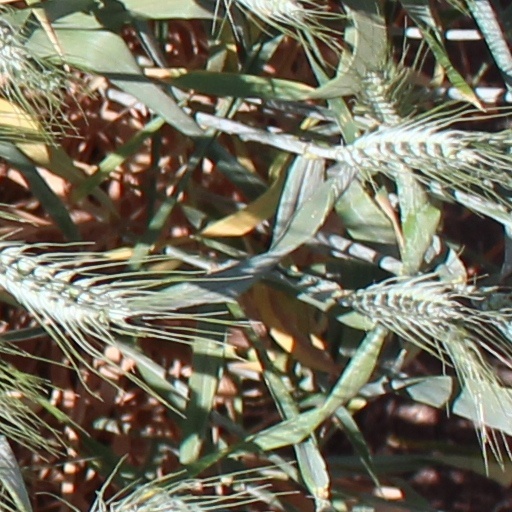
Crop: wheat